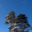
Label: pine_tree